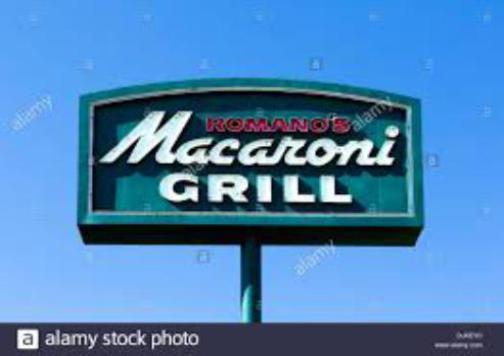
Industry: Food